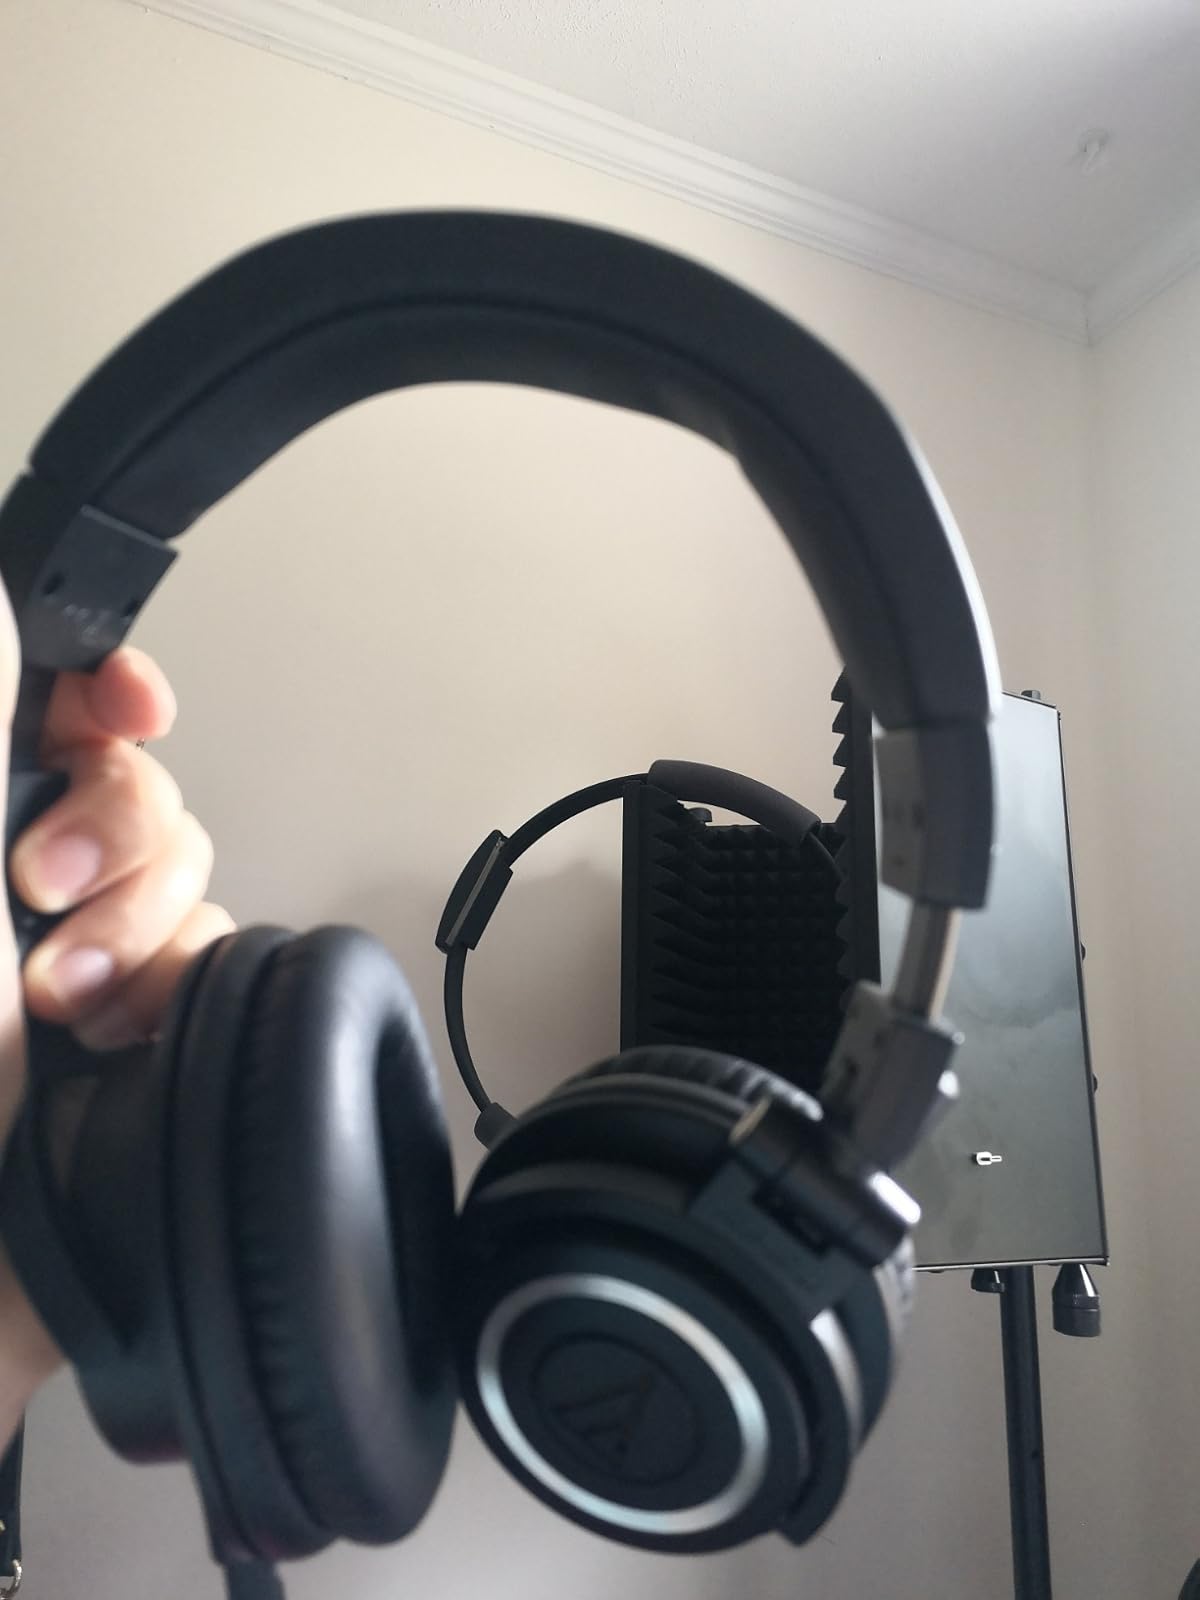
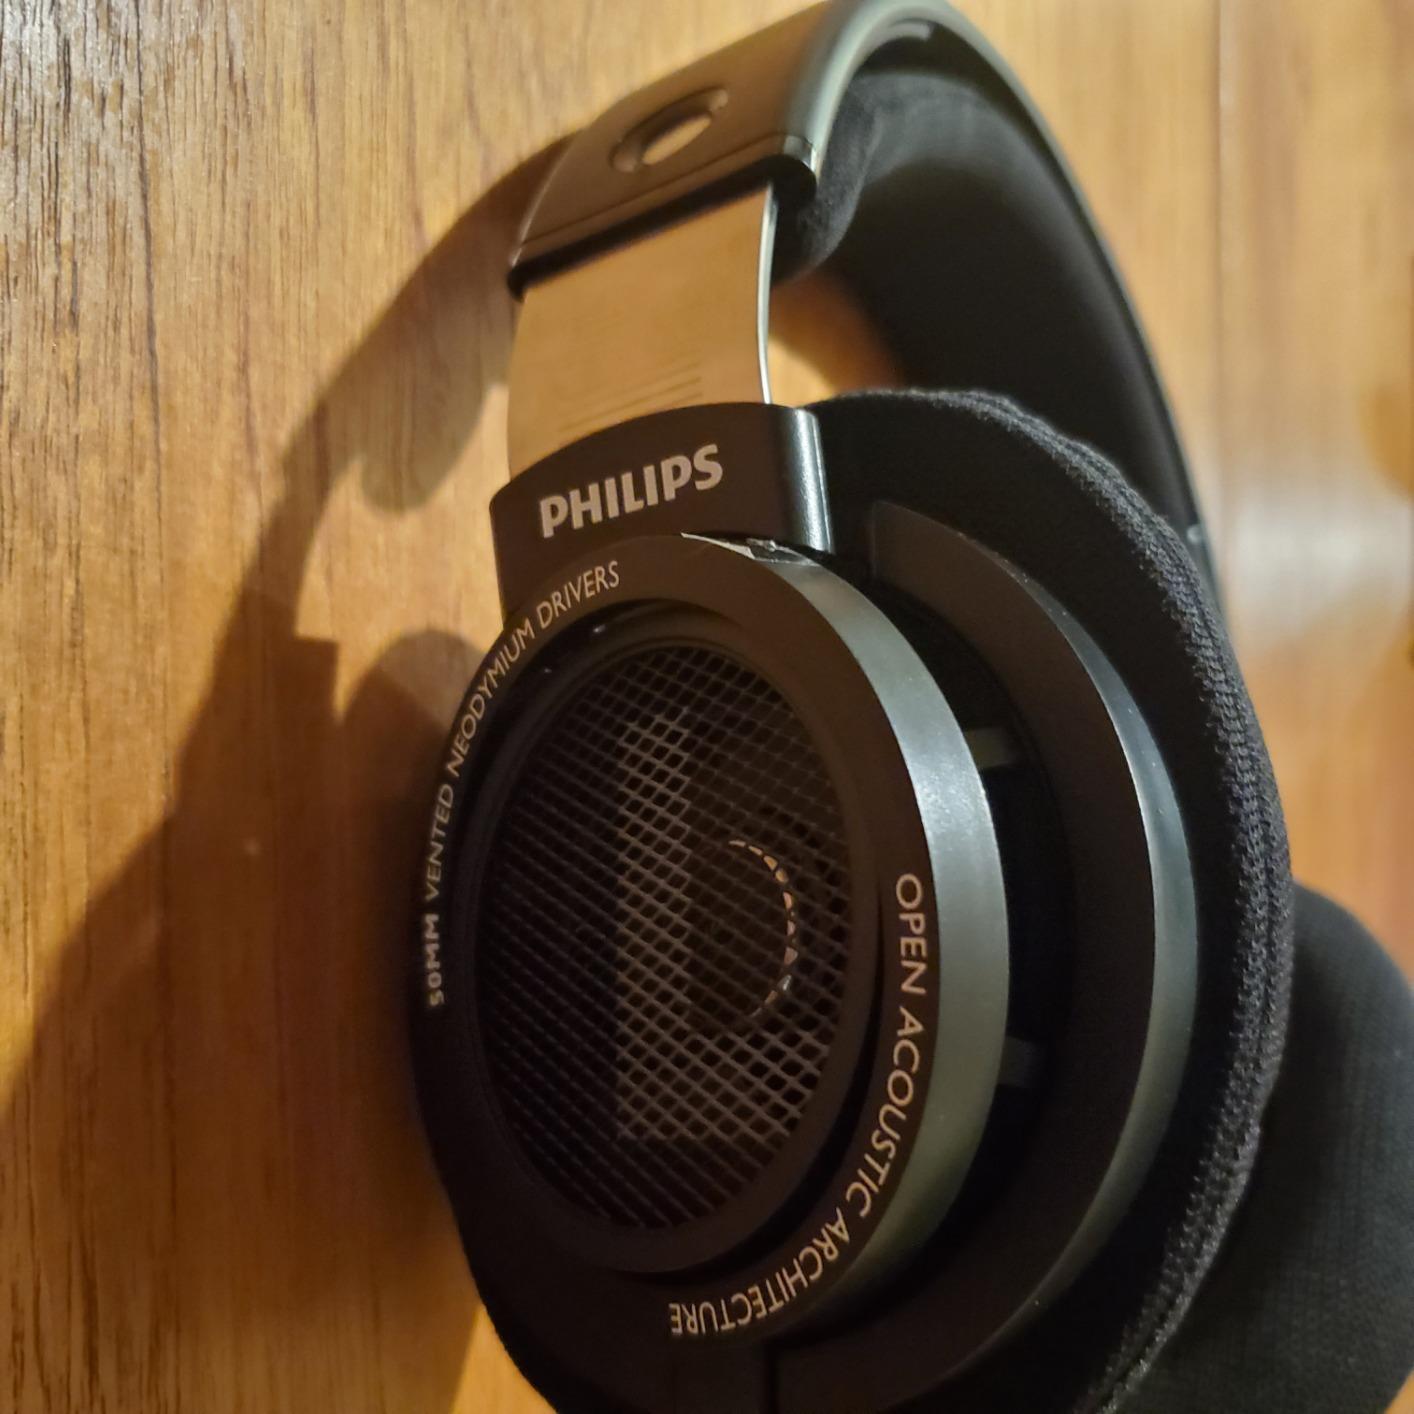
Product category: headphones
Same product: no